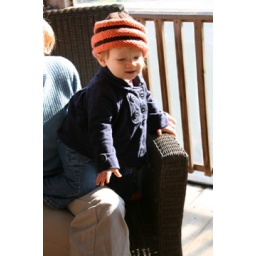
Kelly &amp;amp; Colbie with her new knitted hat by me. A tubey brown and orange to go with her red hair.